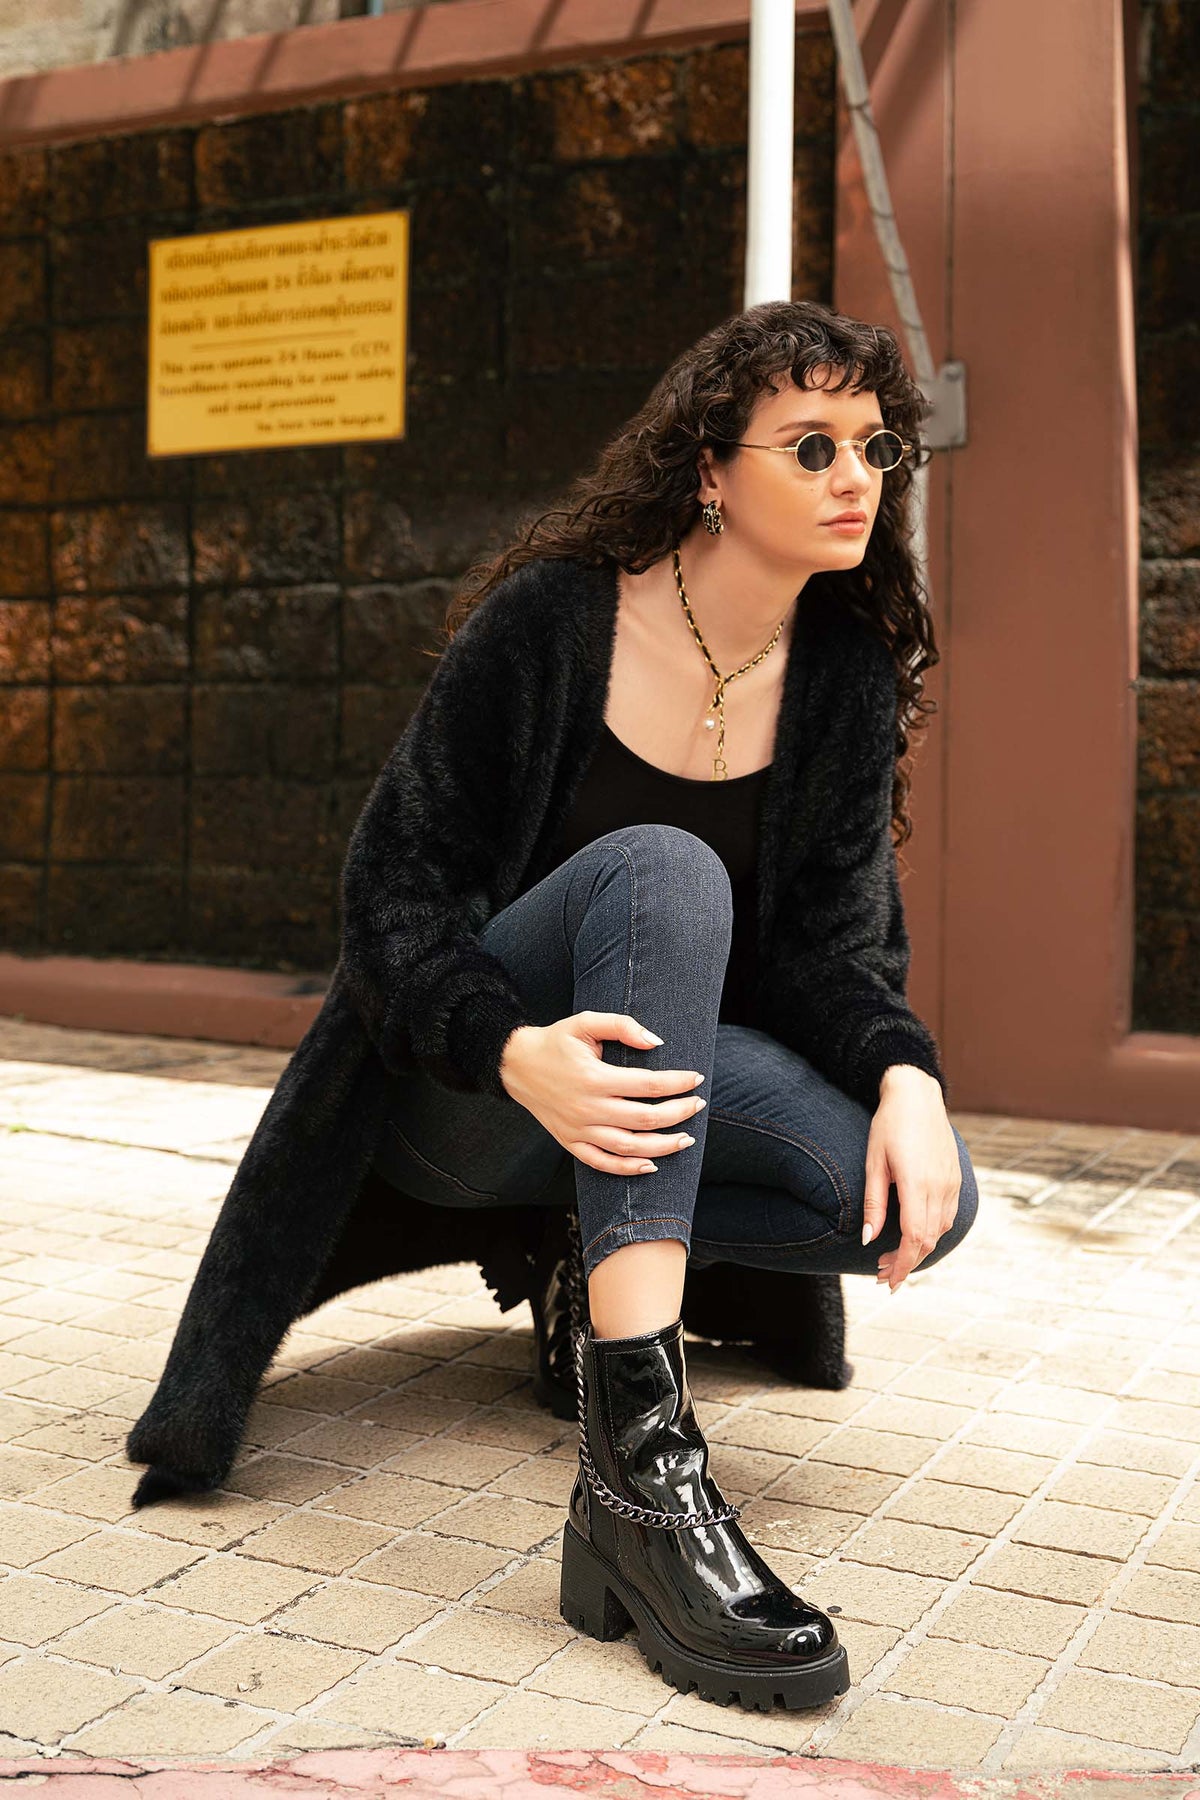
black faux fur coat with long sleeves and a